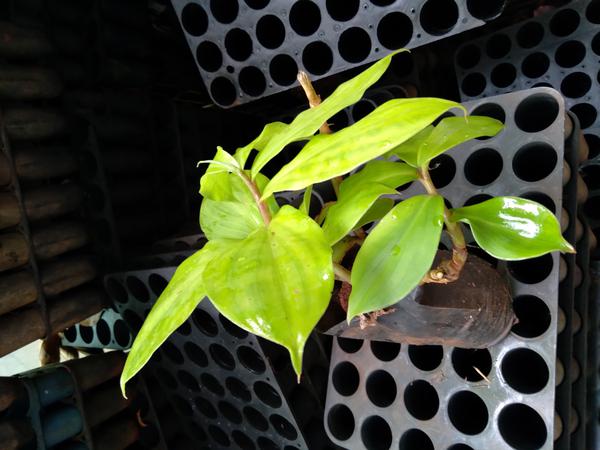
Plant: Insulin